Captain Ardant

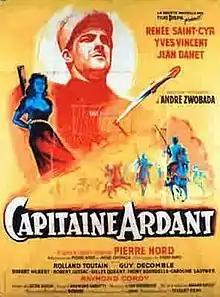

Captain Ardant (French: Capitaine Ardant) is a 1951 French spy film directed by André Zwoboda and starring Yves Vincent, Renée Saint-Cyr and Jean Danet. It is an adaptation of the 1938 novel "Captain Ardant" by Pierre Nord. There had been several previous attempts to film the novel, but none had been completed.